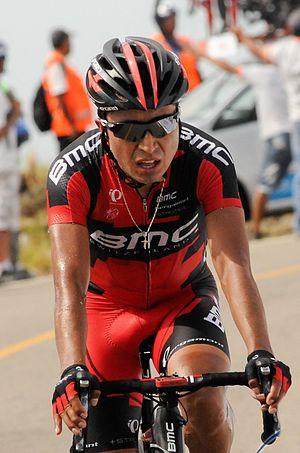
Jhon Darwin Atapuma Hurtado est un coureur cycliste colombien, membre de l'équipe Colombia Tierra de Atletas-GW Bicicletas. Il est né le 15 janvier 1988 à Túquerres. Ses frères Alex et Remigio ont également été coureurs cyclistes professionnels.